Julie Finley

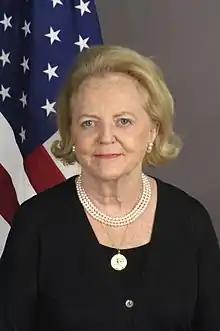
Julie Finley in 2005

Julie Finley (born c. 1937) was the United States Ambassador to the Organization for Security and Co-operation in Europe (OSCE). She was nominated by President George W. Bush.